Sheram

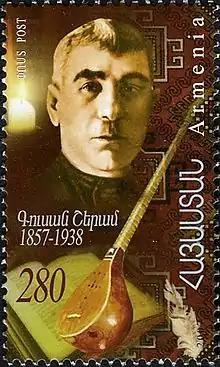
Sheram on a 2007 Armenian stamp

Sheram (born Grigor Talian; 20 March 1857 – 7 March 1938) was an Armenian composer and bard ("ashugh" or "gusan"). A native of Alexandropol (Gyumri), the center of the Armenian "ashughs", he received no education and was a self-taught musician. He was one of several Armenian folk musicians who introduced simpler and lighter forms of music and lyrics. Many of his songs remain popular to this day.